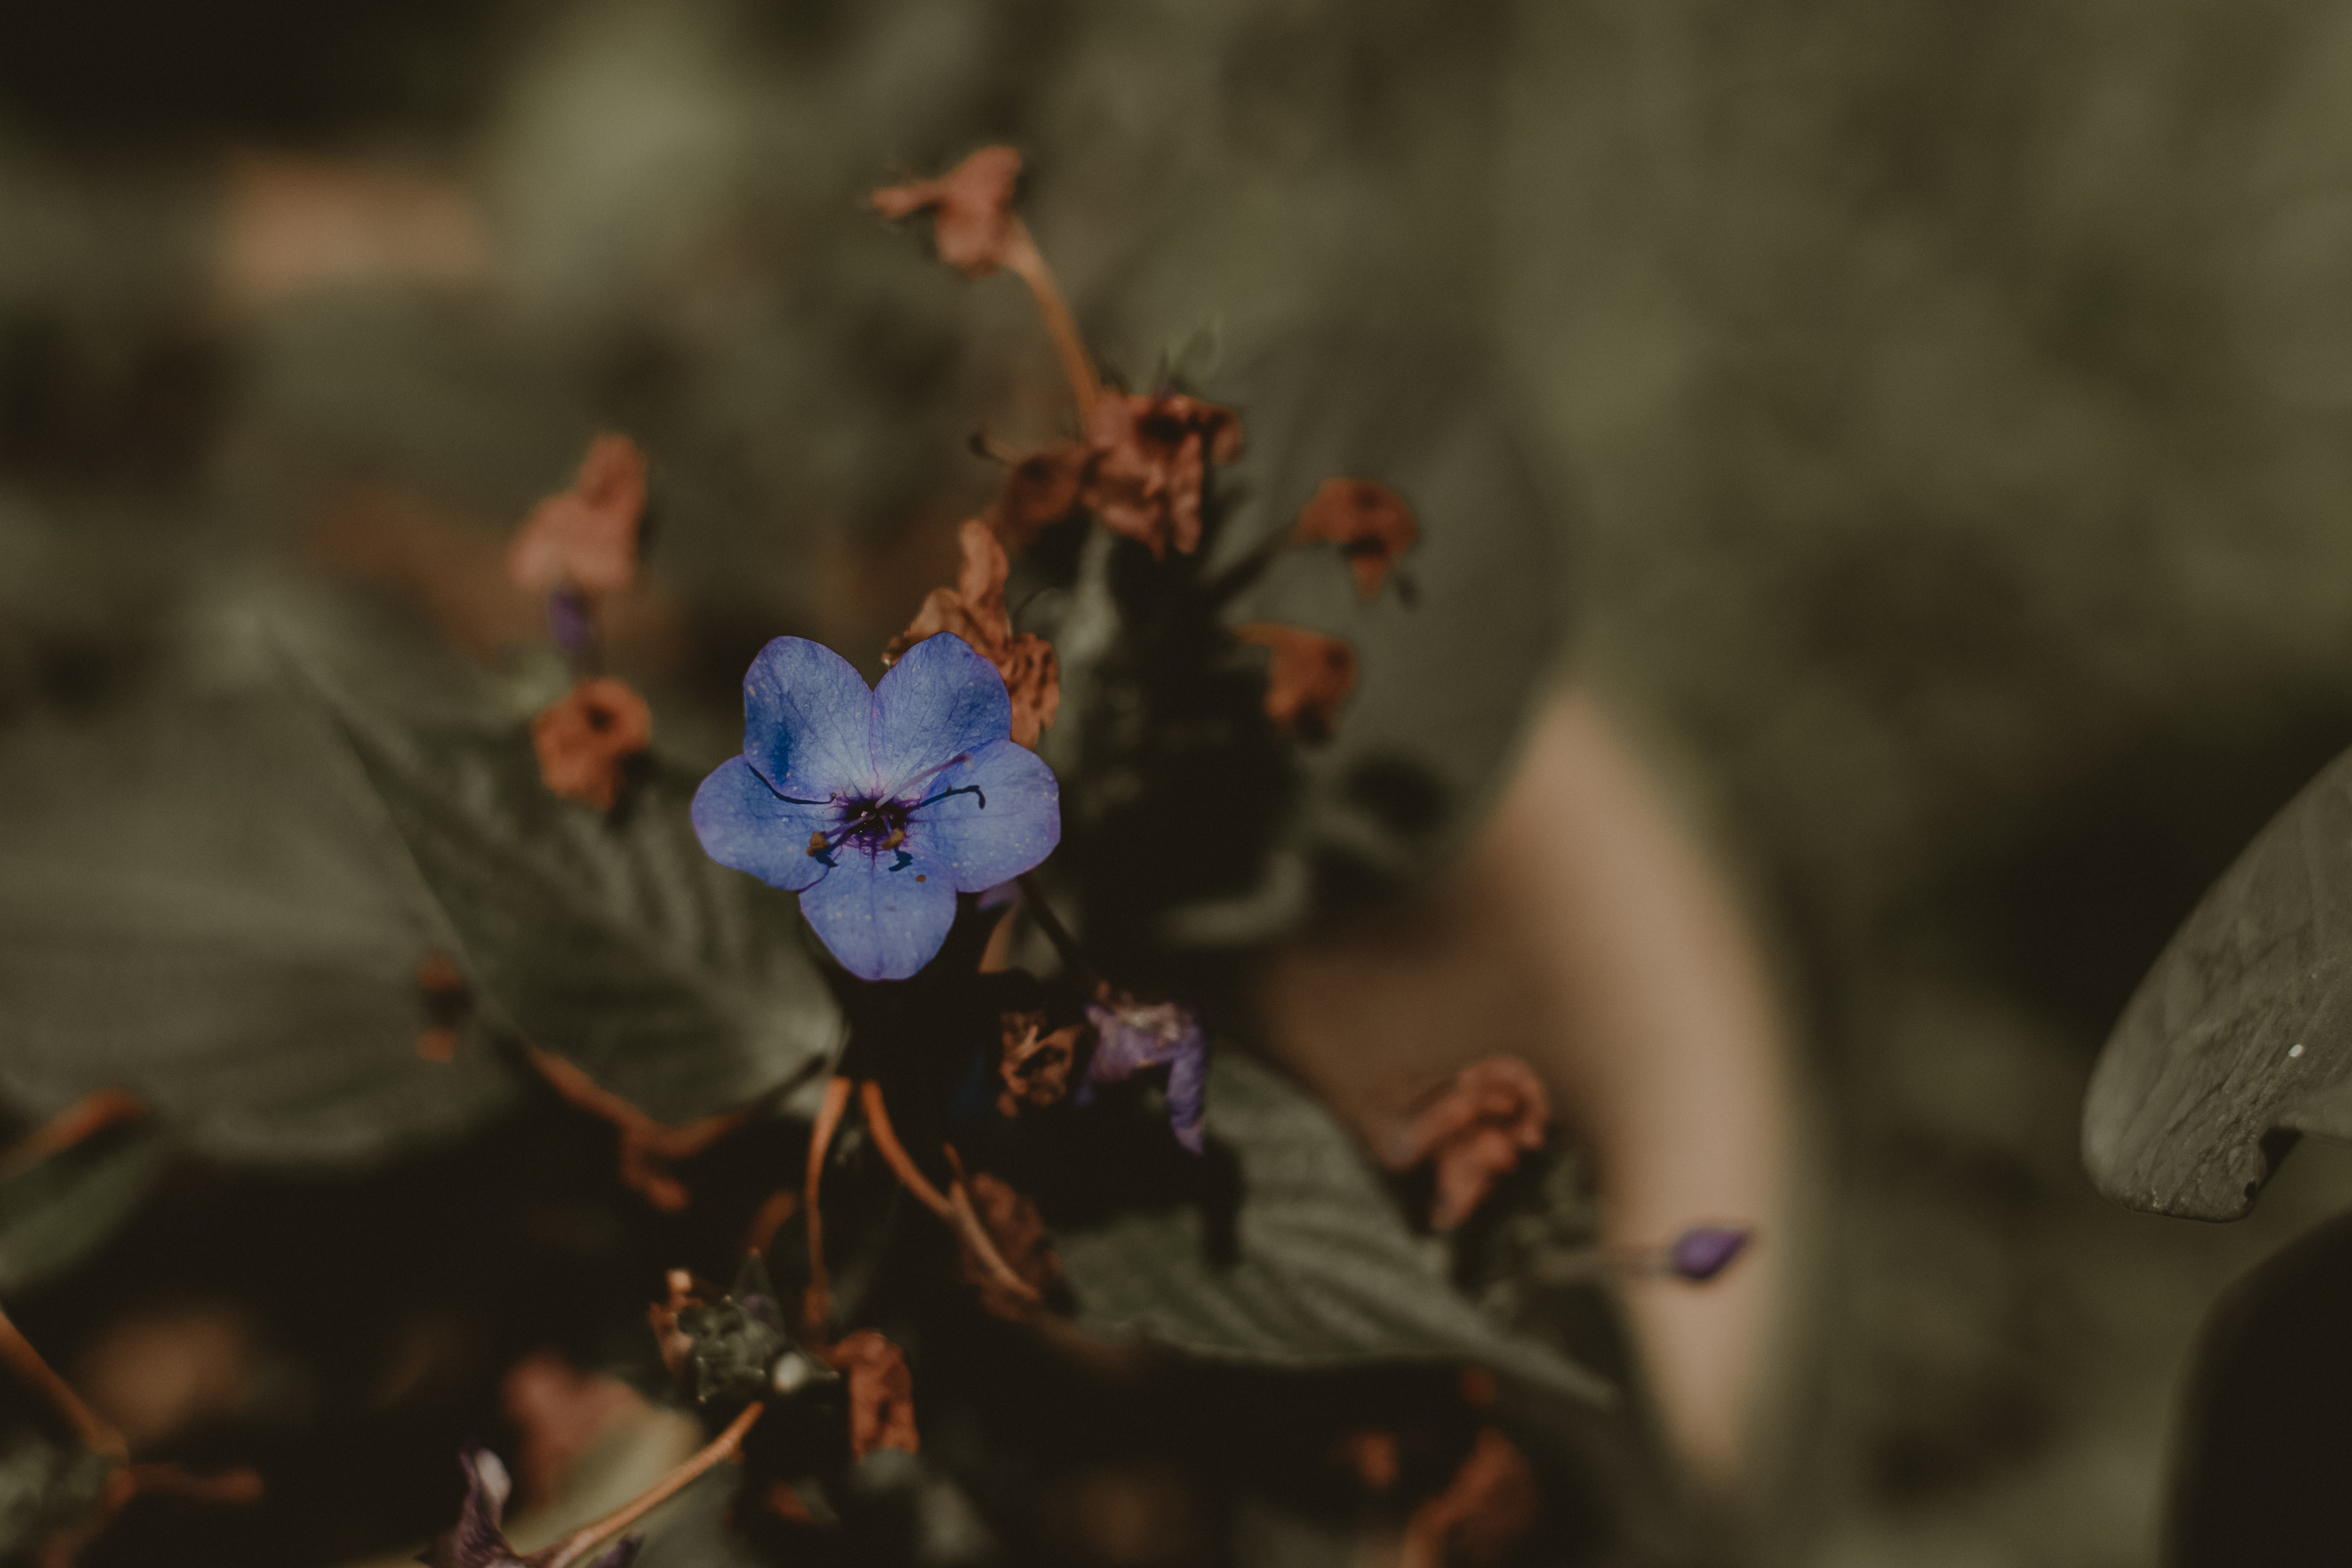
blue, flower, plant, leaf, purple, violet, spring, petal, branch, organism, wildflower, flowering plant, adaptation, macro photography, photography, borage family, plant stem, blossom, twig, perennial plant